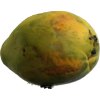
Label: papaya